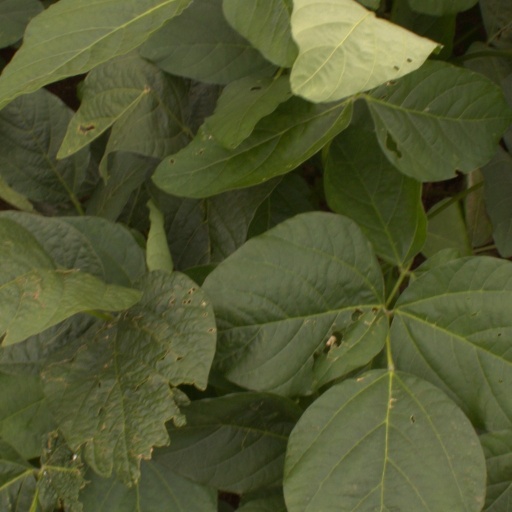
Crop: soybean